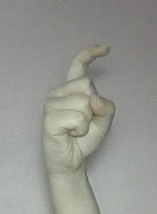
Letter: ra